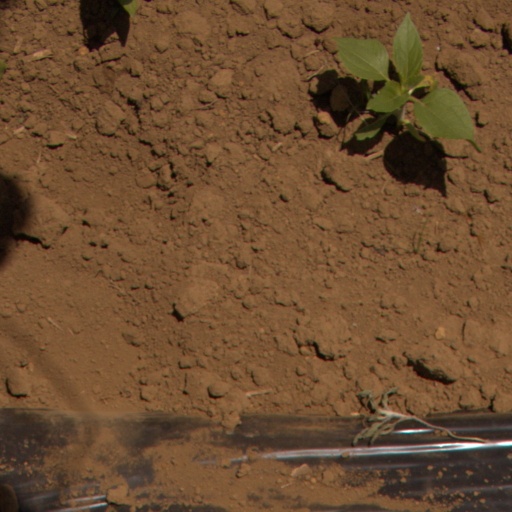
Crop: Jerusalem artichoke